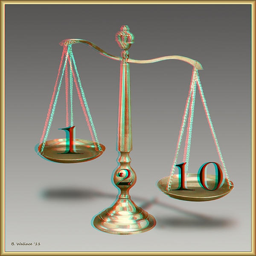
on a scale of one to ten !